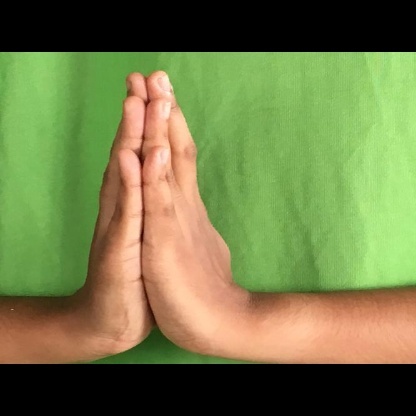
Mudra: Anjali